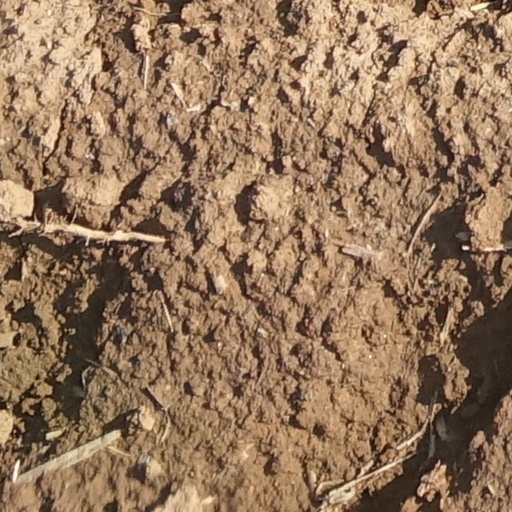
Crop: wheat